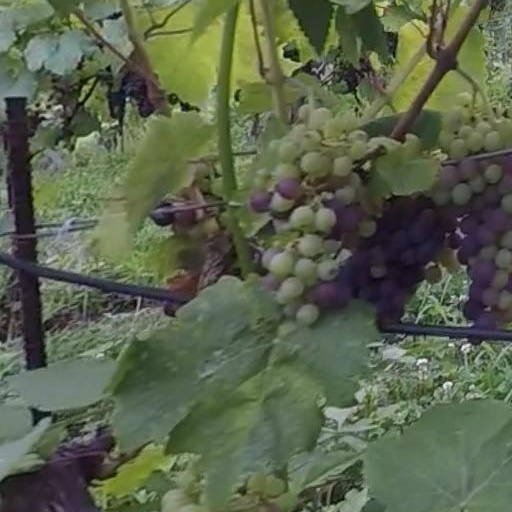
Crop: grape